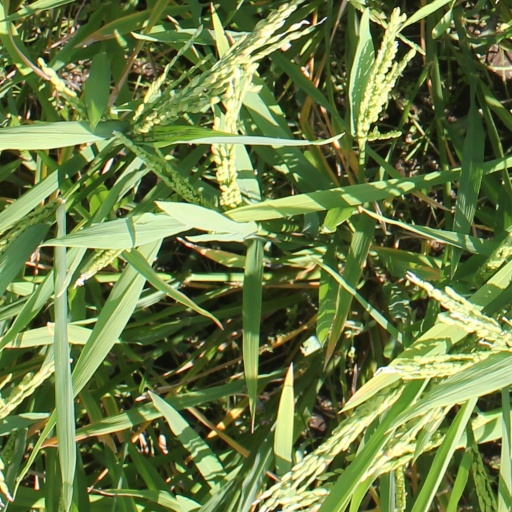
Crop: rice